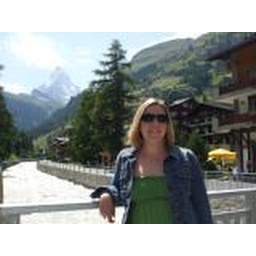
The mountain in the back ground is the Matterhorn.